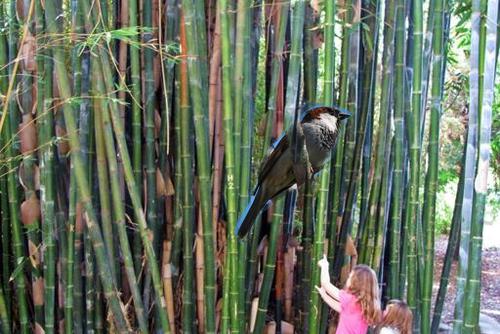
Bird species: Chipping_Sparrow
Bird type: landbird
Background: land